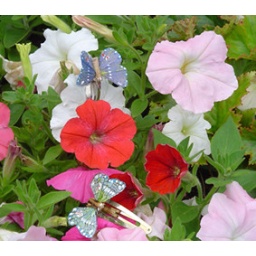
Blue and green butterfly hairclips in the flowers.